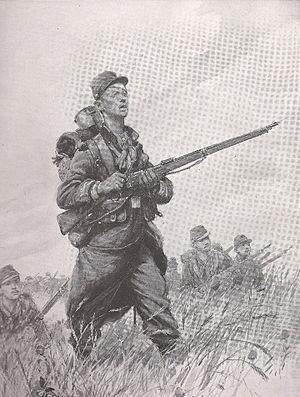
La mobilisation française de 1914 est l'ensemble des opérations au tout début de la Première Guerre mondiale qui permet de mettre l'armée et la marine françaises sur le pied de guerre, avec notamment le rappel théorique sous les drapeaux de tous les Français aptes au service militaire. Planifiée de longue date, l'affectation de chaque homme était prévue selon son âge et sa résidence.
Le 48ᵉ régiment d'infanterie est un régiment d'infanterie de l'Armée de terre française créé sous la Révolution à partir du régiment d'Artois, un régiment français d'Ancien Régime
La bataille de Guise oppose la 5ᵉ Armée française aux Iʳᵉ et IIᵉ Armées allemandes près de Guise, dans l'Aisne, le 29 août 1914 au début de la Première Guerre mondiale. Elle est considérée avoir joué un grand rôle dans la réussite de la bataille de la Marne. Cette bataille d'arrêt permet en effet aux troupes alliées de ralentir la progression des deux armées allemandes et de continuer leur retraite de façon cohérente.
Les régiments d'infanterie sont les unités les plus anciennes de l'armée française.